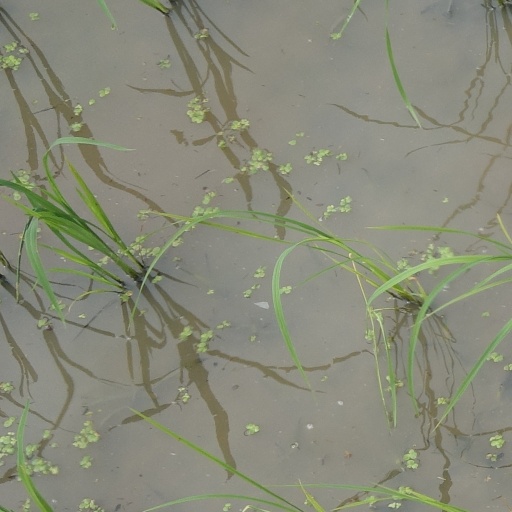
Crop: rice